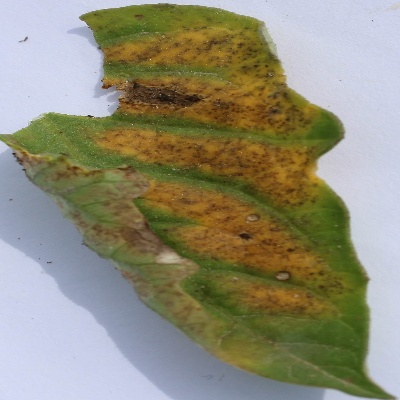
Crop: Tomato
Condition: septoria leaf spot